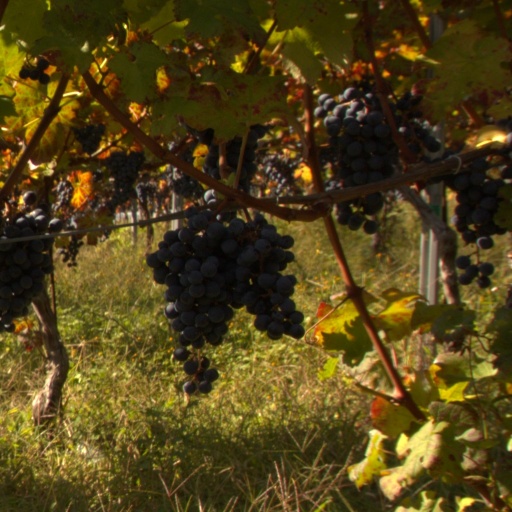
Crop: grape